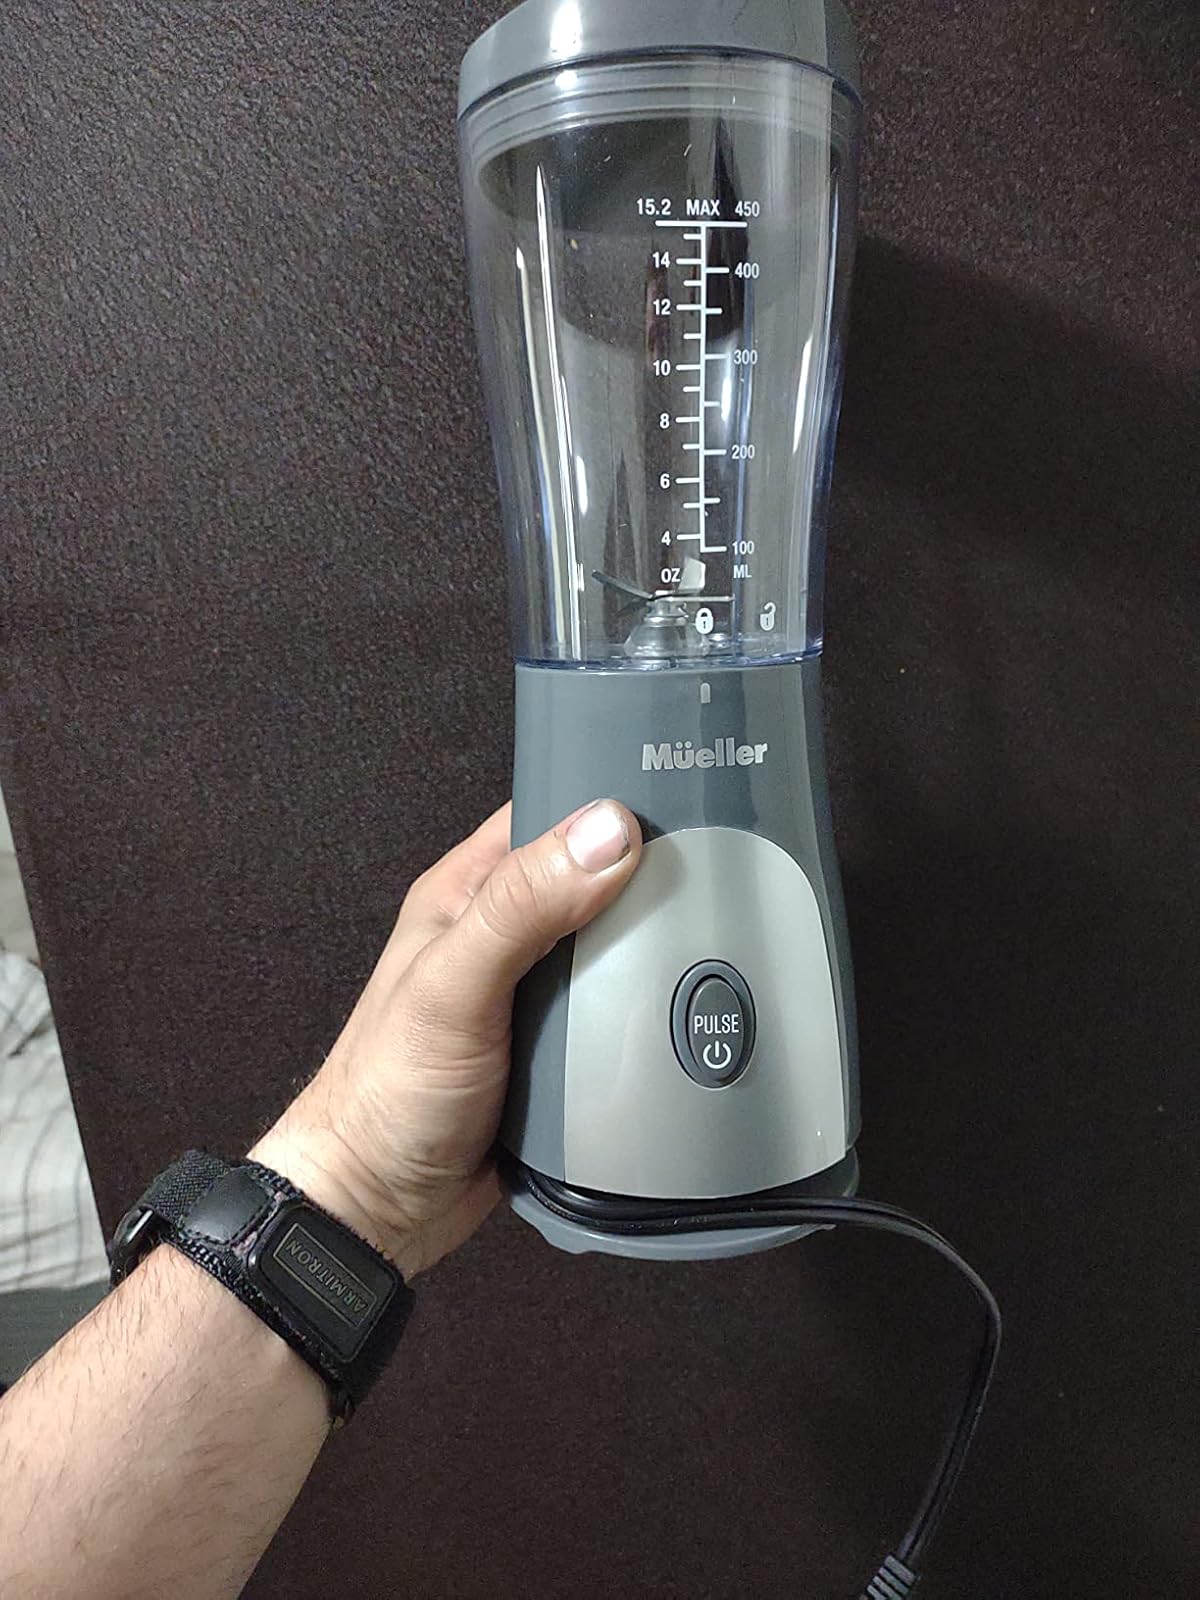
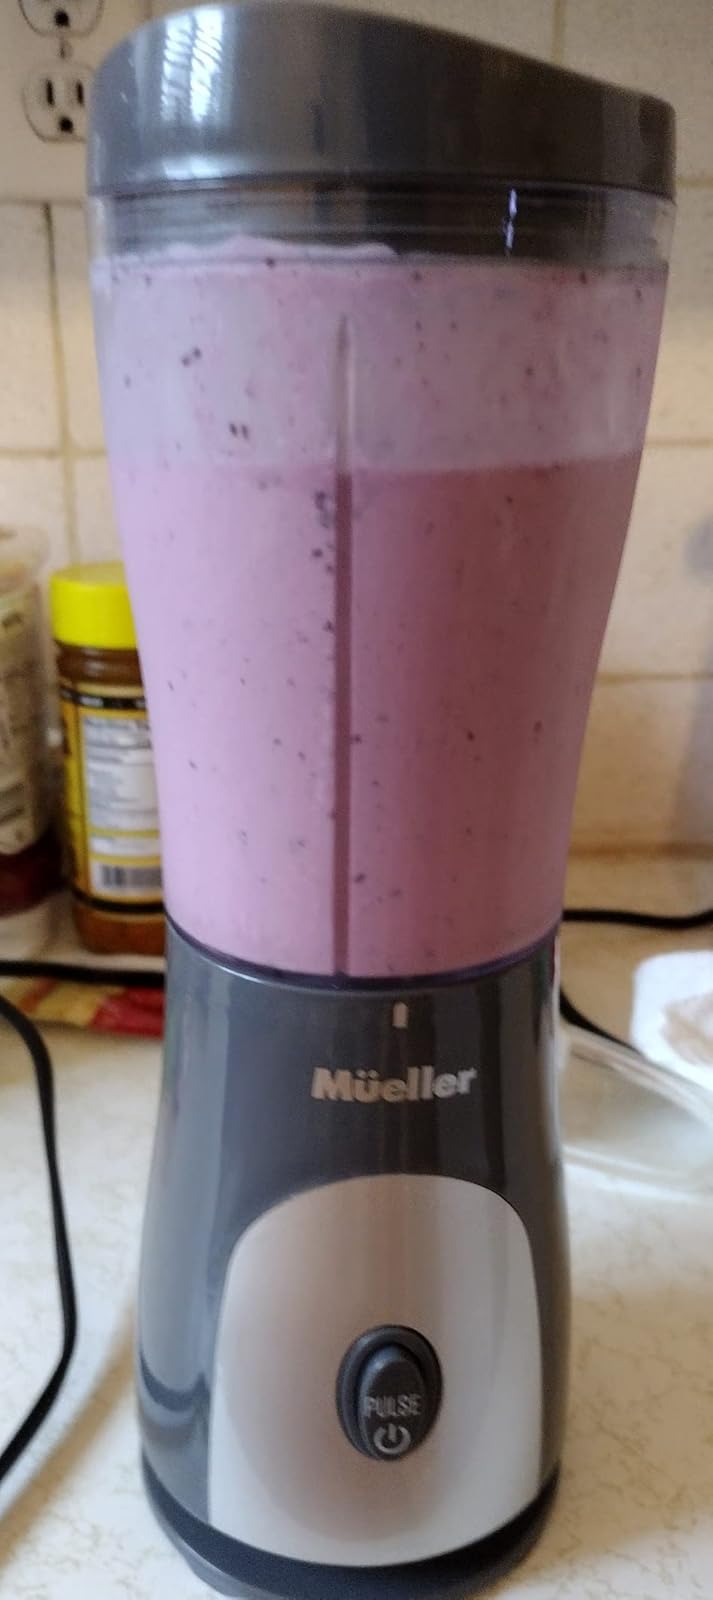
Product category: items_blender
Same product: yes